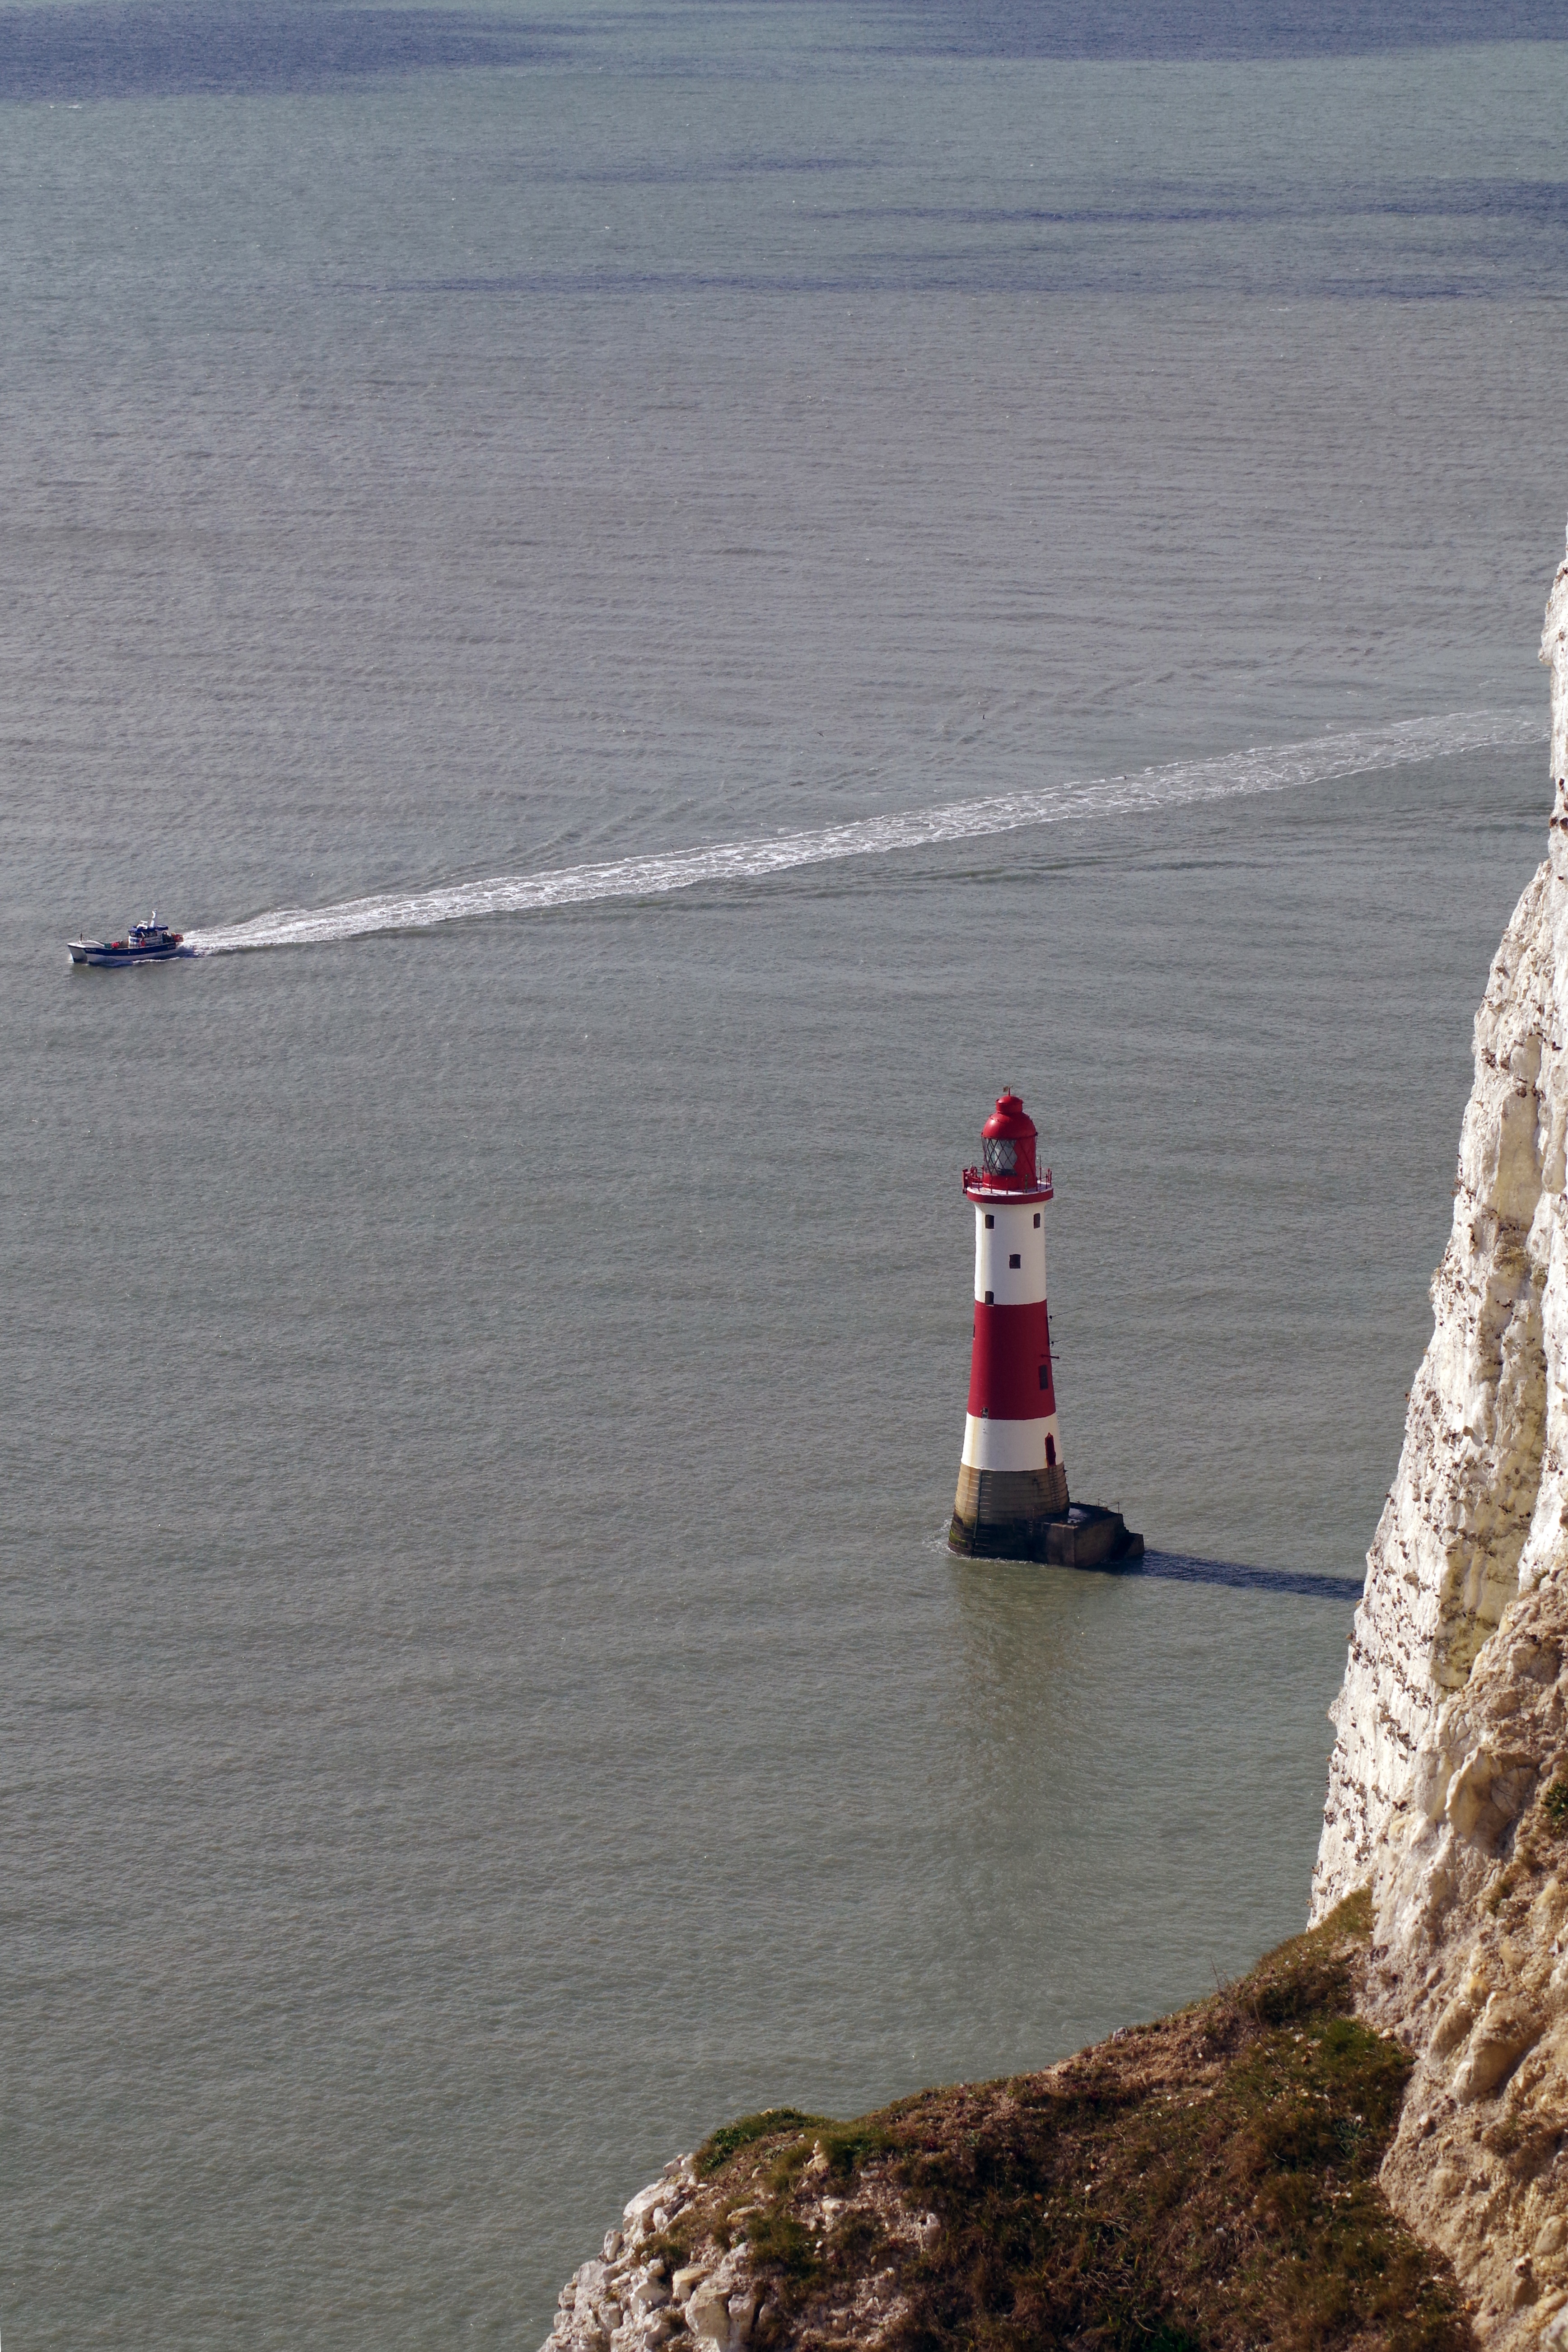
beach, sea, coast, water, rock, ocean, lighthouse, boat, shore, wave, lake, coastal, cliff, cove, vehicle, tower, bay, landmark, terrain, body of water, england, boating, danger, warning, channel, breakwater, cape, sussex, eastbourne, beachy head